Horace Francis Barnes

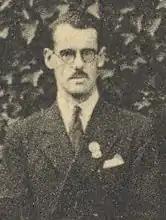
H.F. Barnes at the VI International Congress of Entomology, Madrid 1935.

Horace Francis Barnes ( 23 November 1902 - 5 February 1960) was an English entomologist who specialised in Diptera.